Lanka Sama Samaja Party

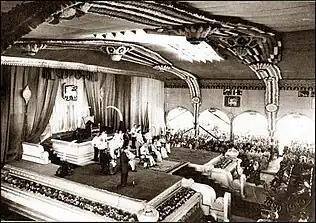
The formal ceremony marking the start of self-rule, with the opening of the first parliament at Independence Square by Prince Henry, Duke of Gloucester in the presence of Rt Hon D.S. Senanayake as first Prime Minister of Ceylon.

During the war there was a split in the movement. N. M. Perera and Philip Gunawardena opposed a merger into the BLPI and formed the 'Workers' Opposition'. After the war, they reconstructed LSSP as an independent party. Members of the other section, formed out of the exiled BLPI nucleus, effectively maintained a separate party, the Bolshevik Samasamaja Party. The latter group functioned as the Ceylon section of BLPI and was led by Colvin R. de Silva, Leslie Goonawardene and Edmund Samarakkoddy.